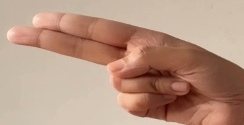
ASL sign: H